Canadian identity

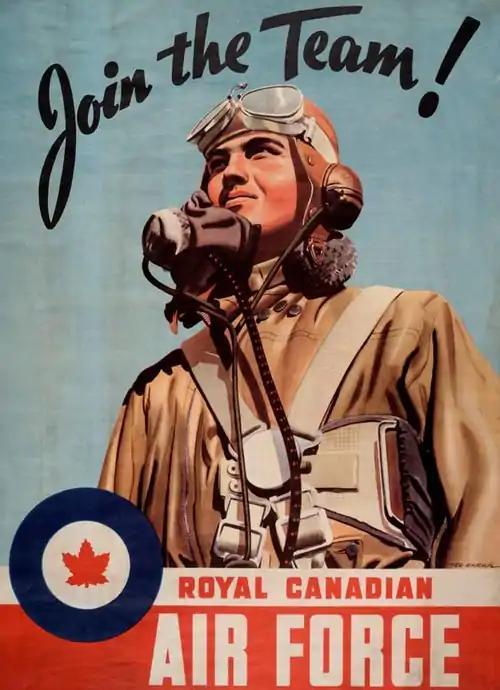
Join the Team! (Royal Canadian Air Force) - used from 1939 till 1945

The union of the Provinces of Canada, Nova Scotia and New Brunswick into a federation in 1867 drew on all of the primary aspects of the Canadian identity: loyalty to Britain (there would be self-governance under a federal parliament, but no rupture from British institutions), limited but significant home rule for a French-speaking majority in the new Province of Quebec (and a longed for solution to English-French tensions), and a collaboration of British North Americans in order to resist the pull and the possible military threat from the United States. The republic to the south had just finished its Civil War as a powerful and united nation with little affection for Britain or its neglected colonies strung along its northern border. So great was the perceived threat that even Queen Victoria thought, prior to Confederation, that it would be "impossible" for Britain to retain Canada.